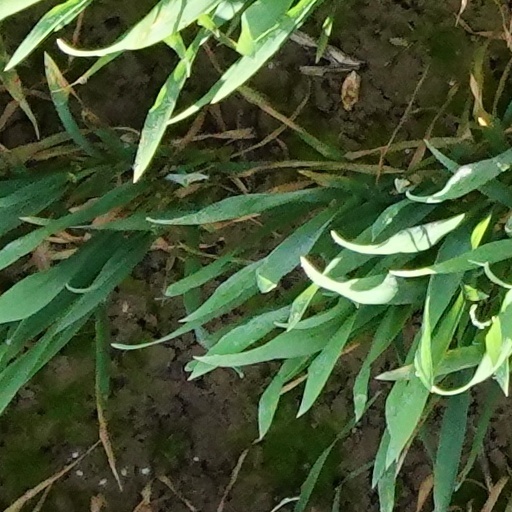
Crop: wheat